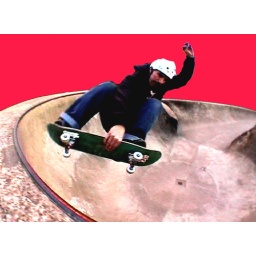
Brad, frontside air in Southsea bowl on Alans leaving weekend...red sky wasnt real, Brad was though.